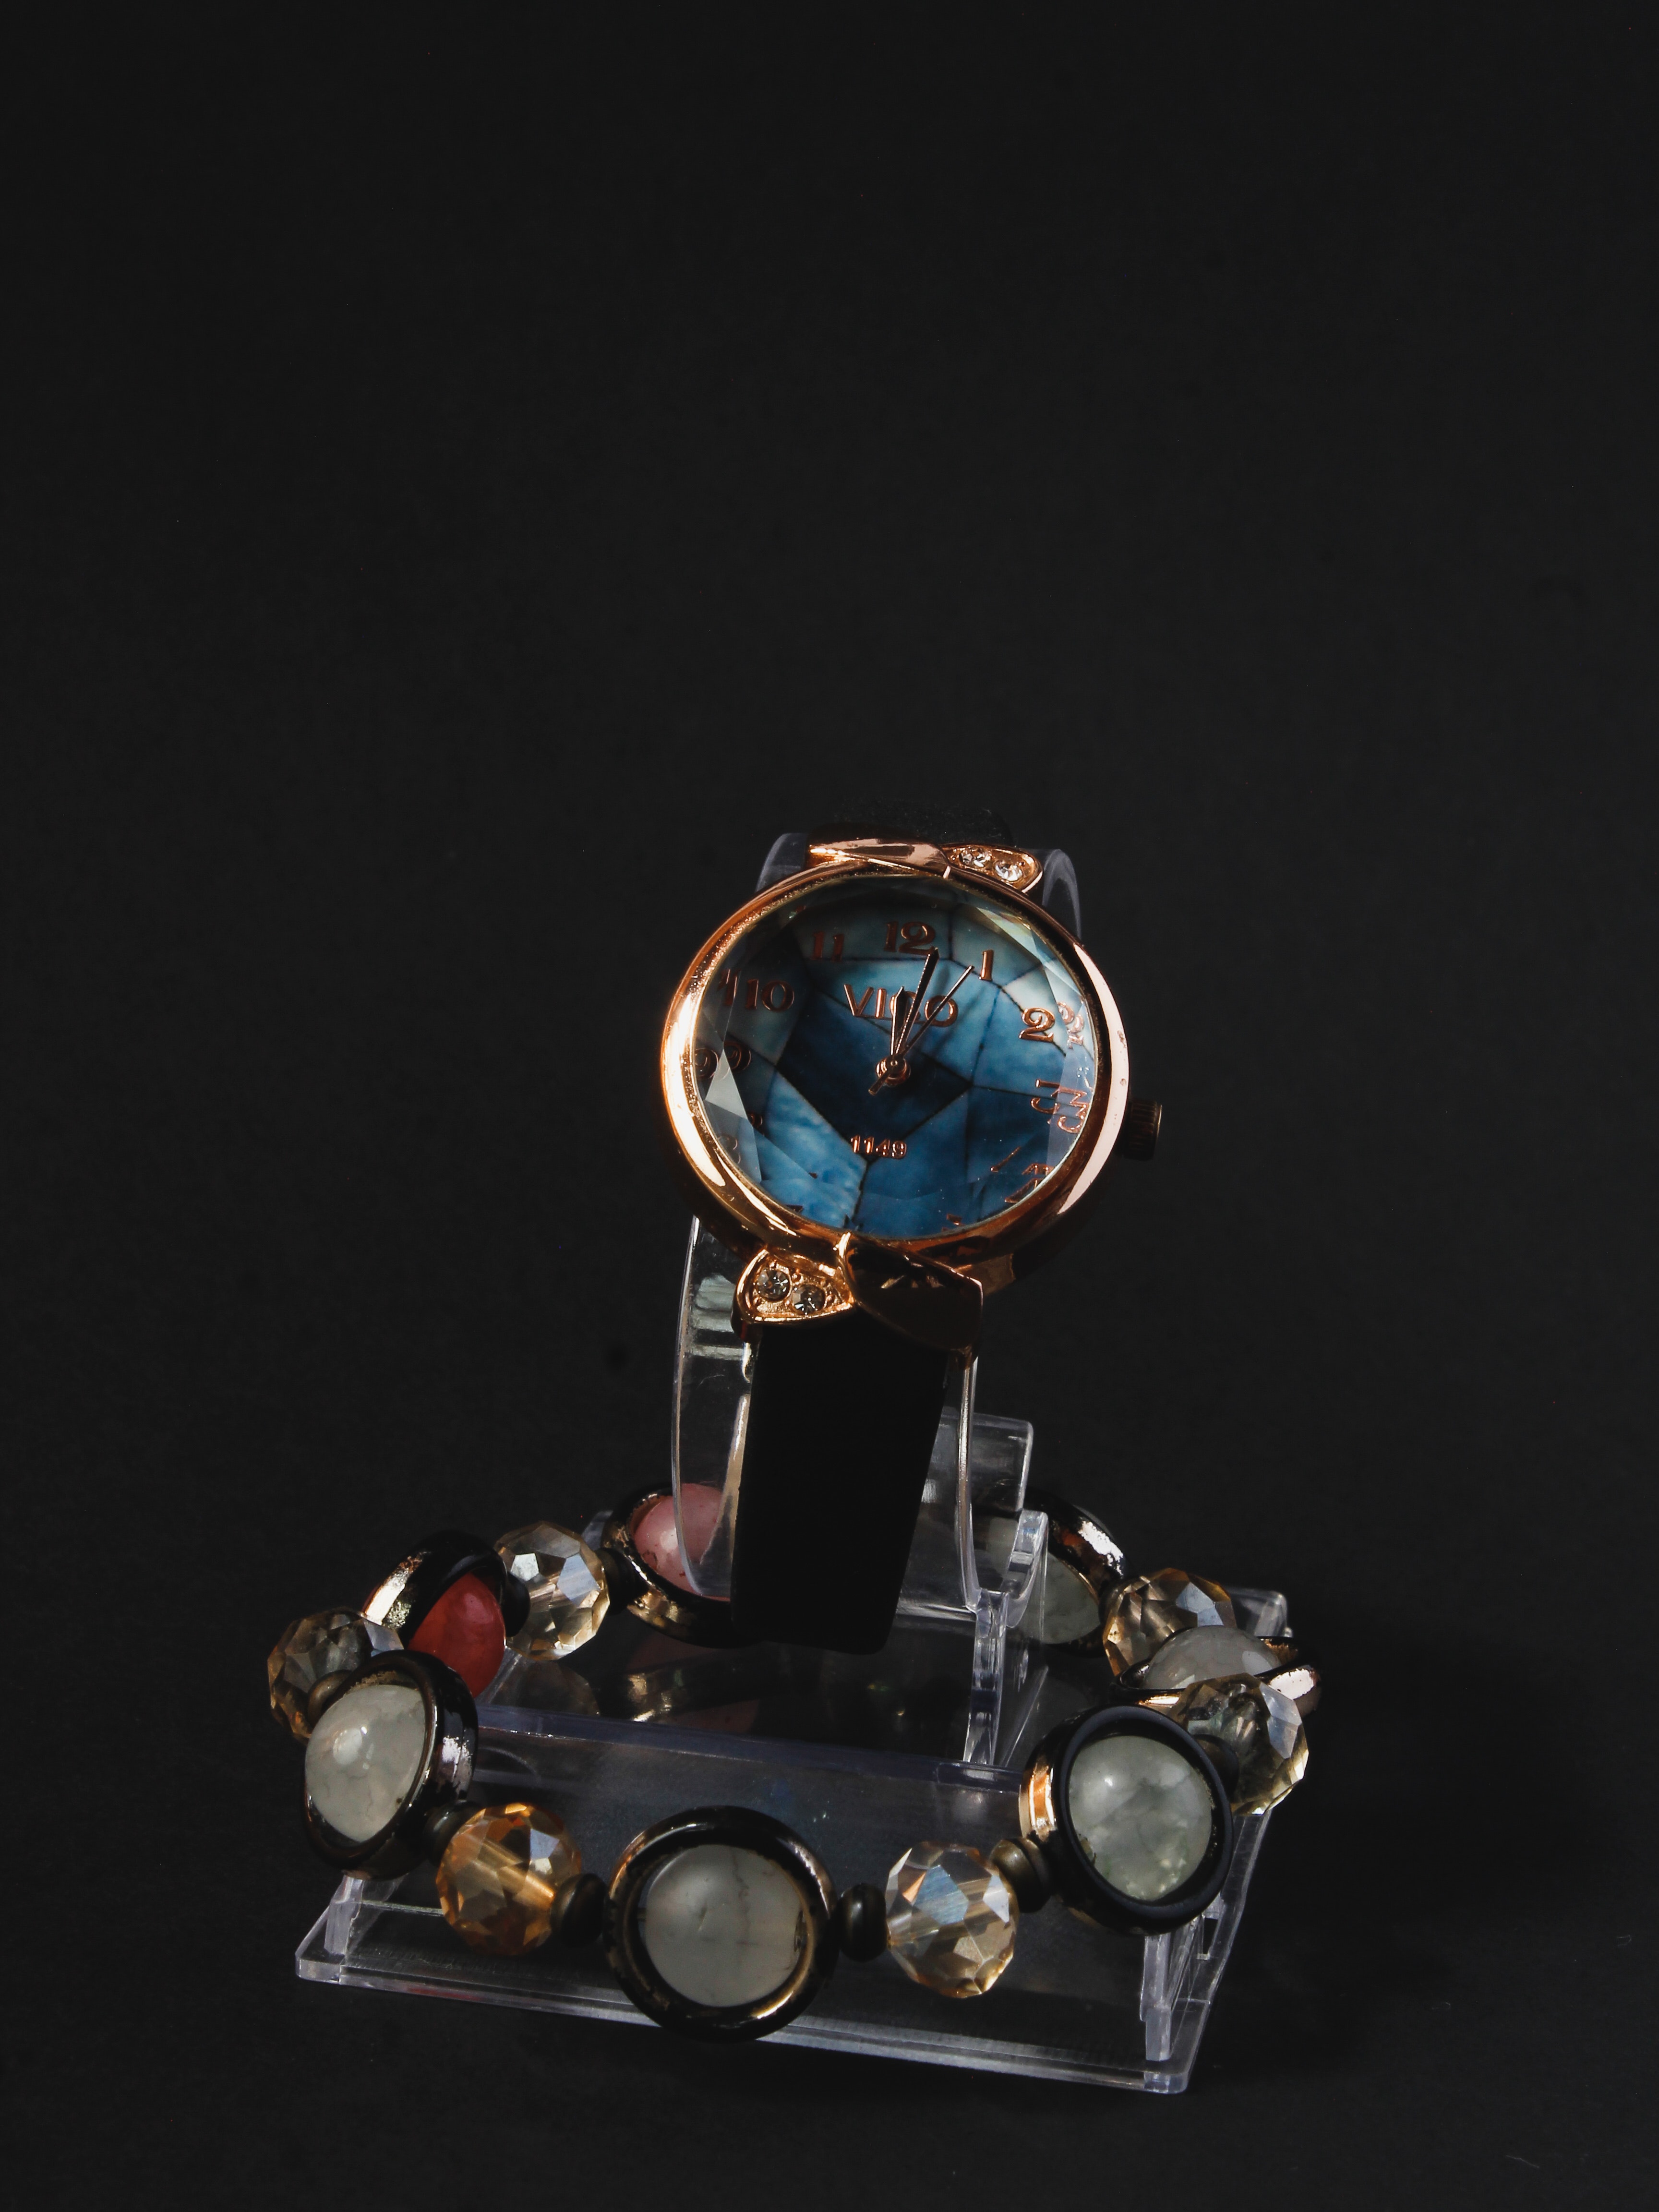
watch, automotive lighting, flash photography, jewellery, machine, electric blue, font, fashion accessory, gadget, darkness, toy, metal, headlamp, audio equipment, still life photography, auto part, still life, circle, automotive design, glass